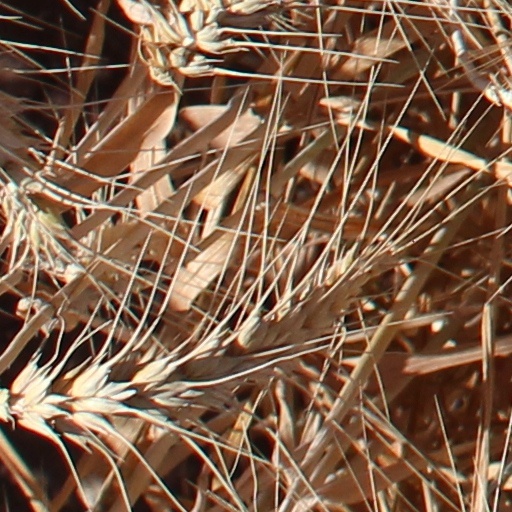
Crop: wheat